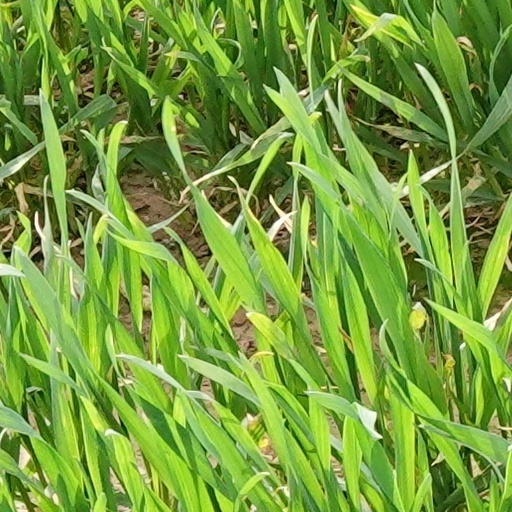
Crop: wheat